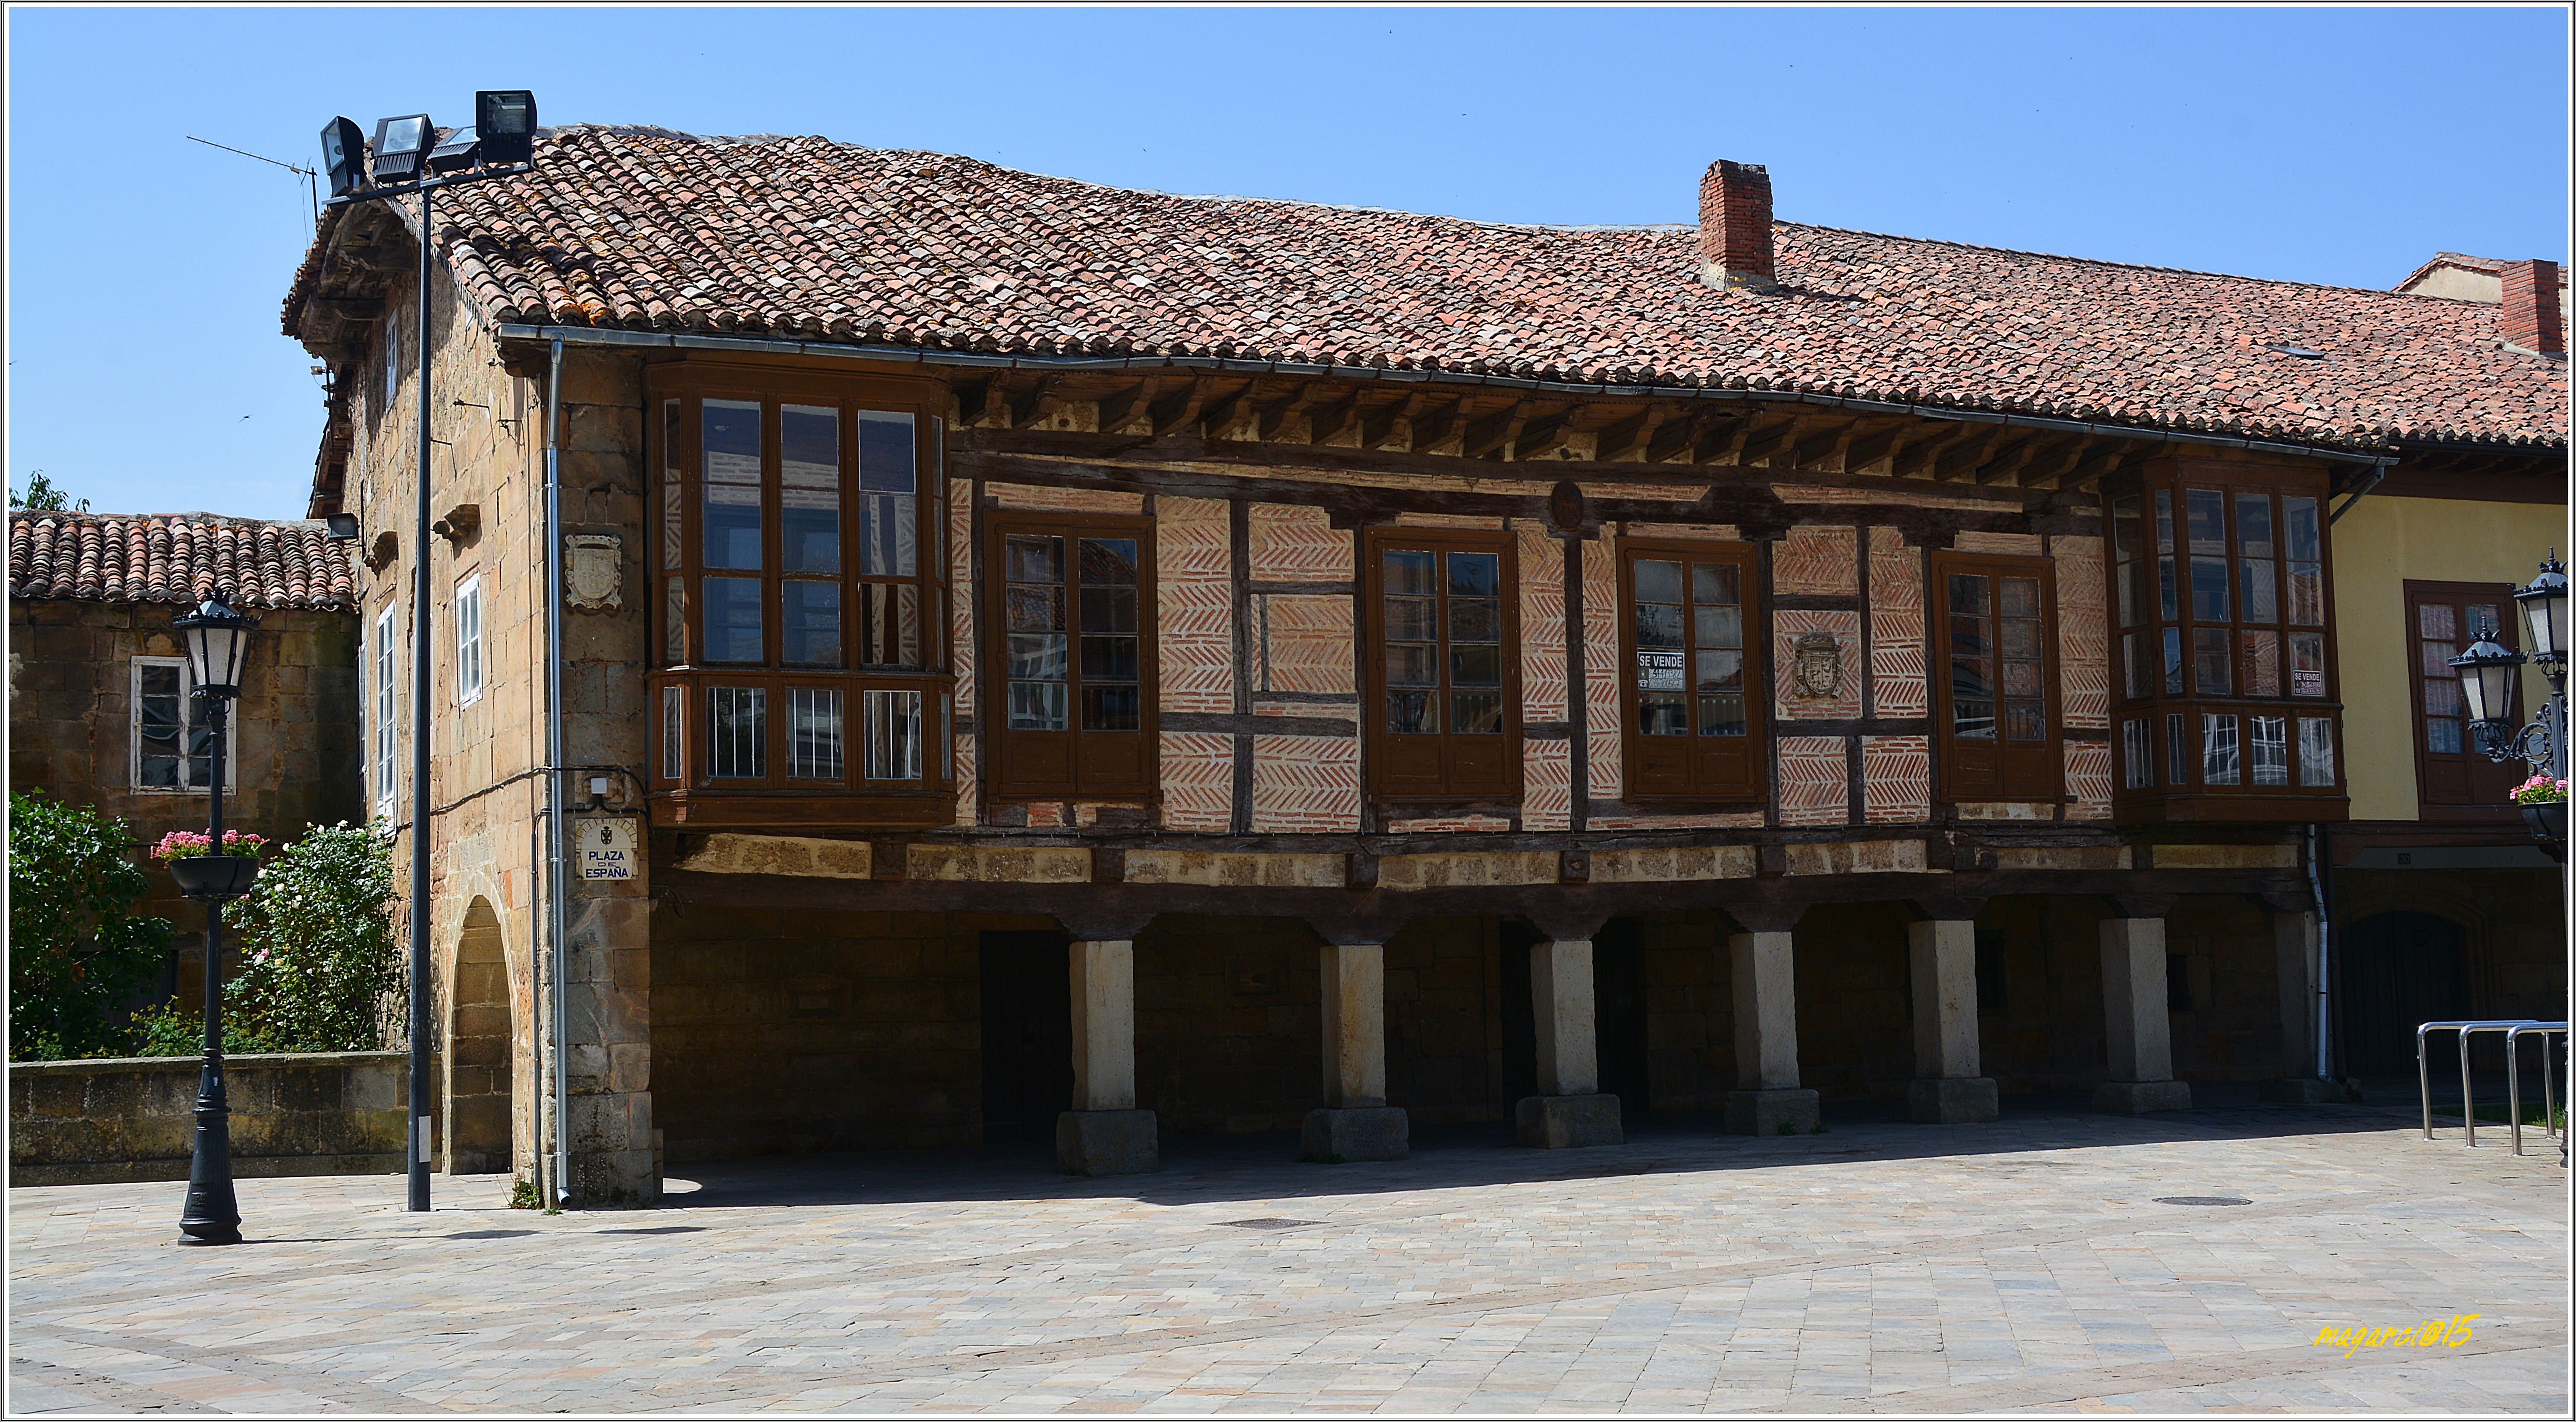
architecture, house, town, building, home, facade, property, verano2015, estate, neighbourhood, real estate, residential area